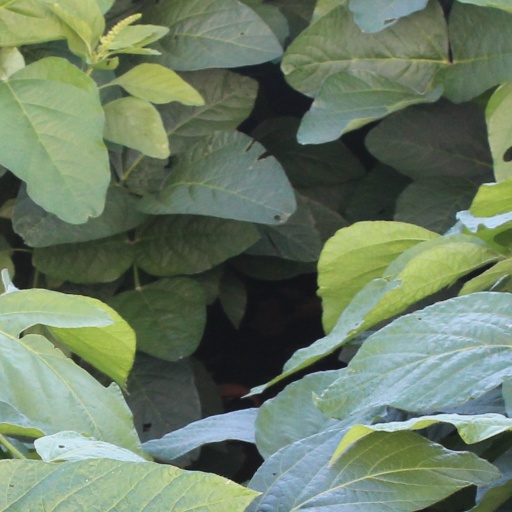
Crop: soybean